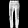
Label: Trouser